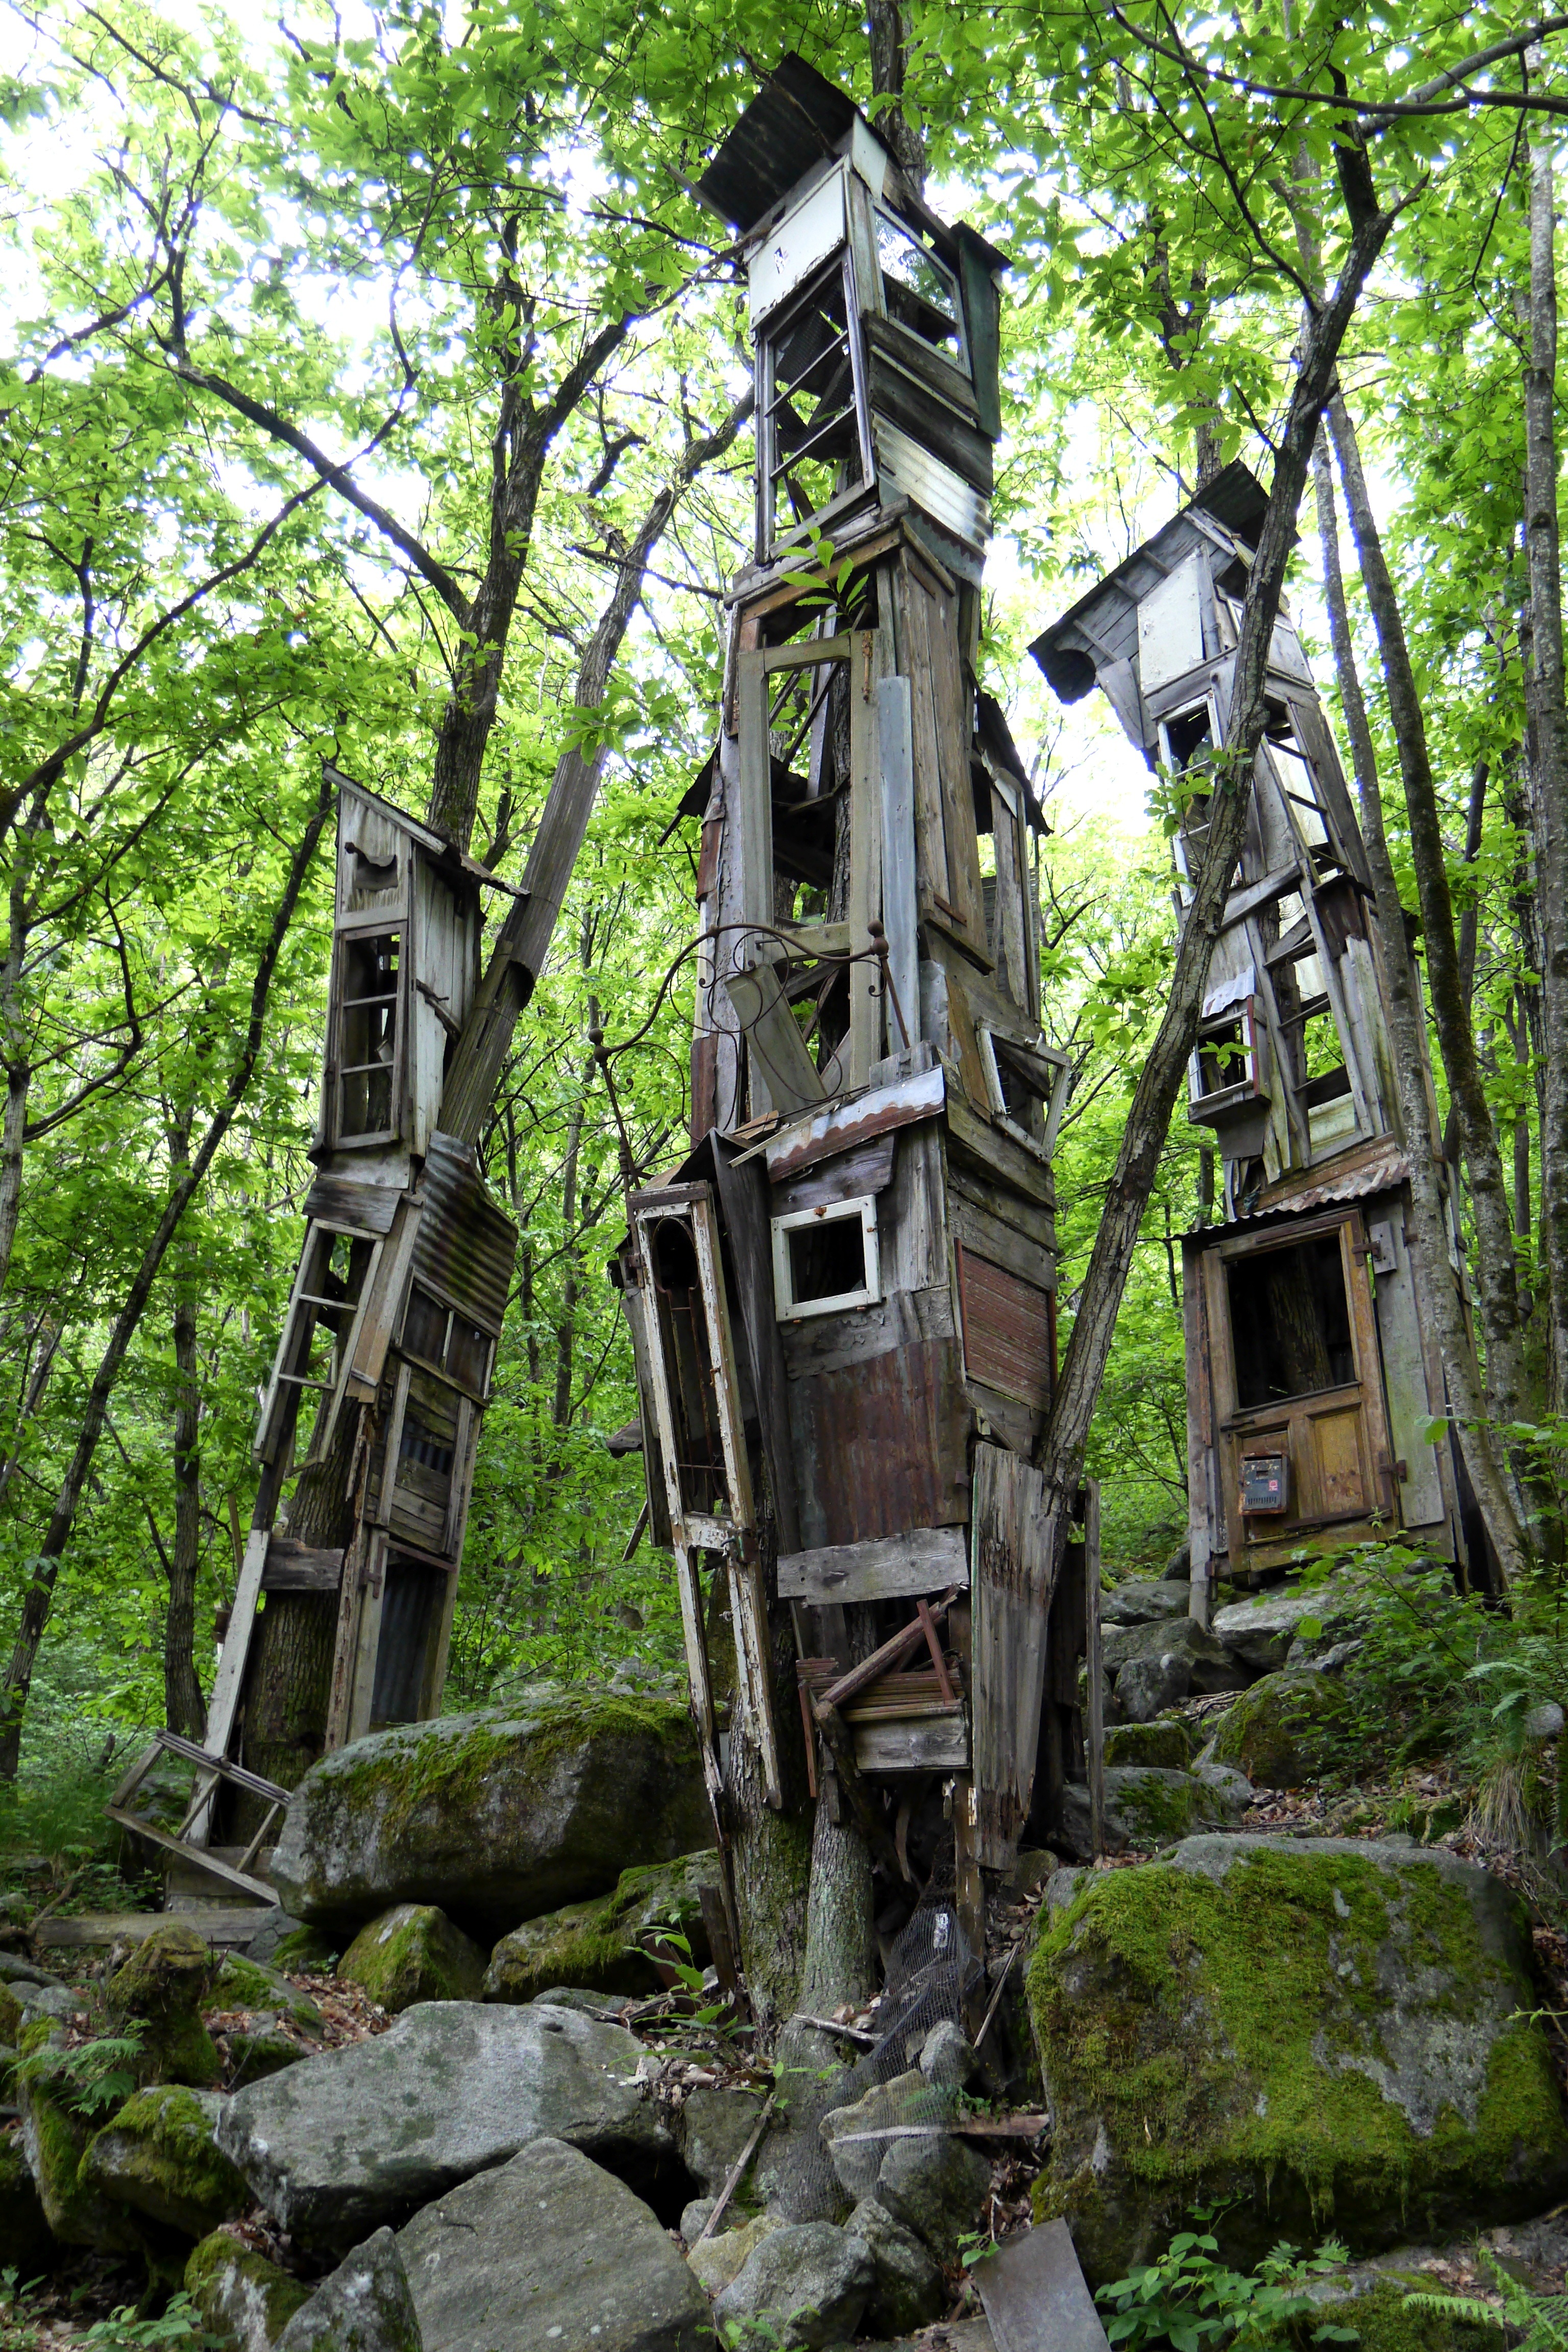
tree, nature, forest, jungle, art, ruins